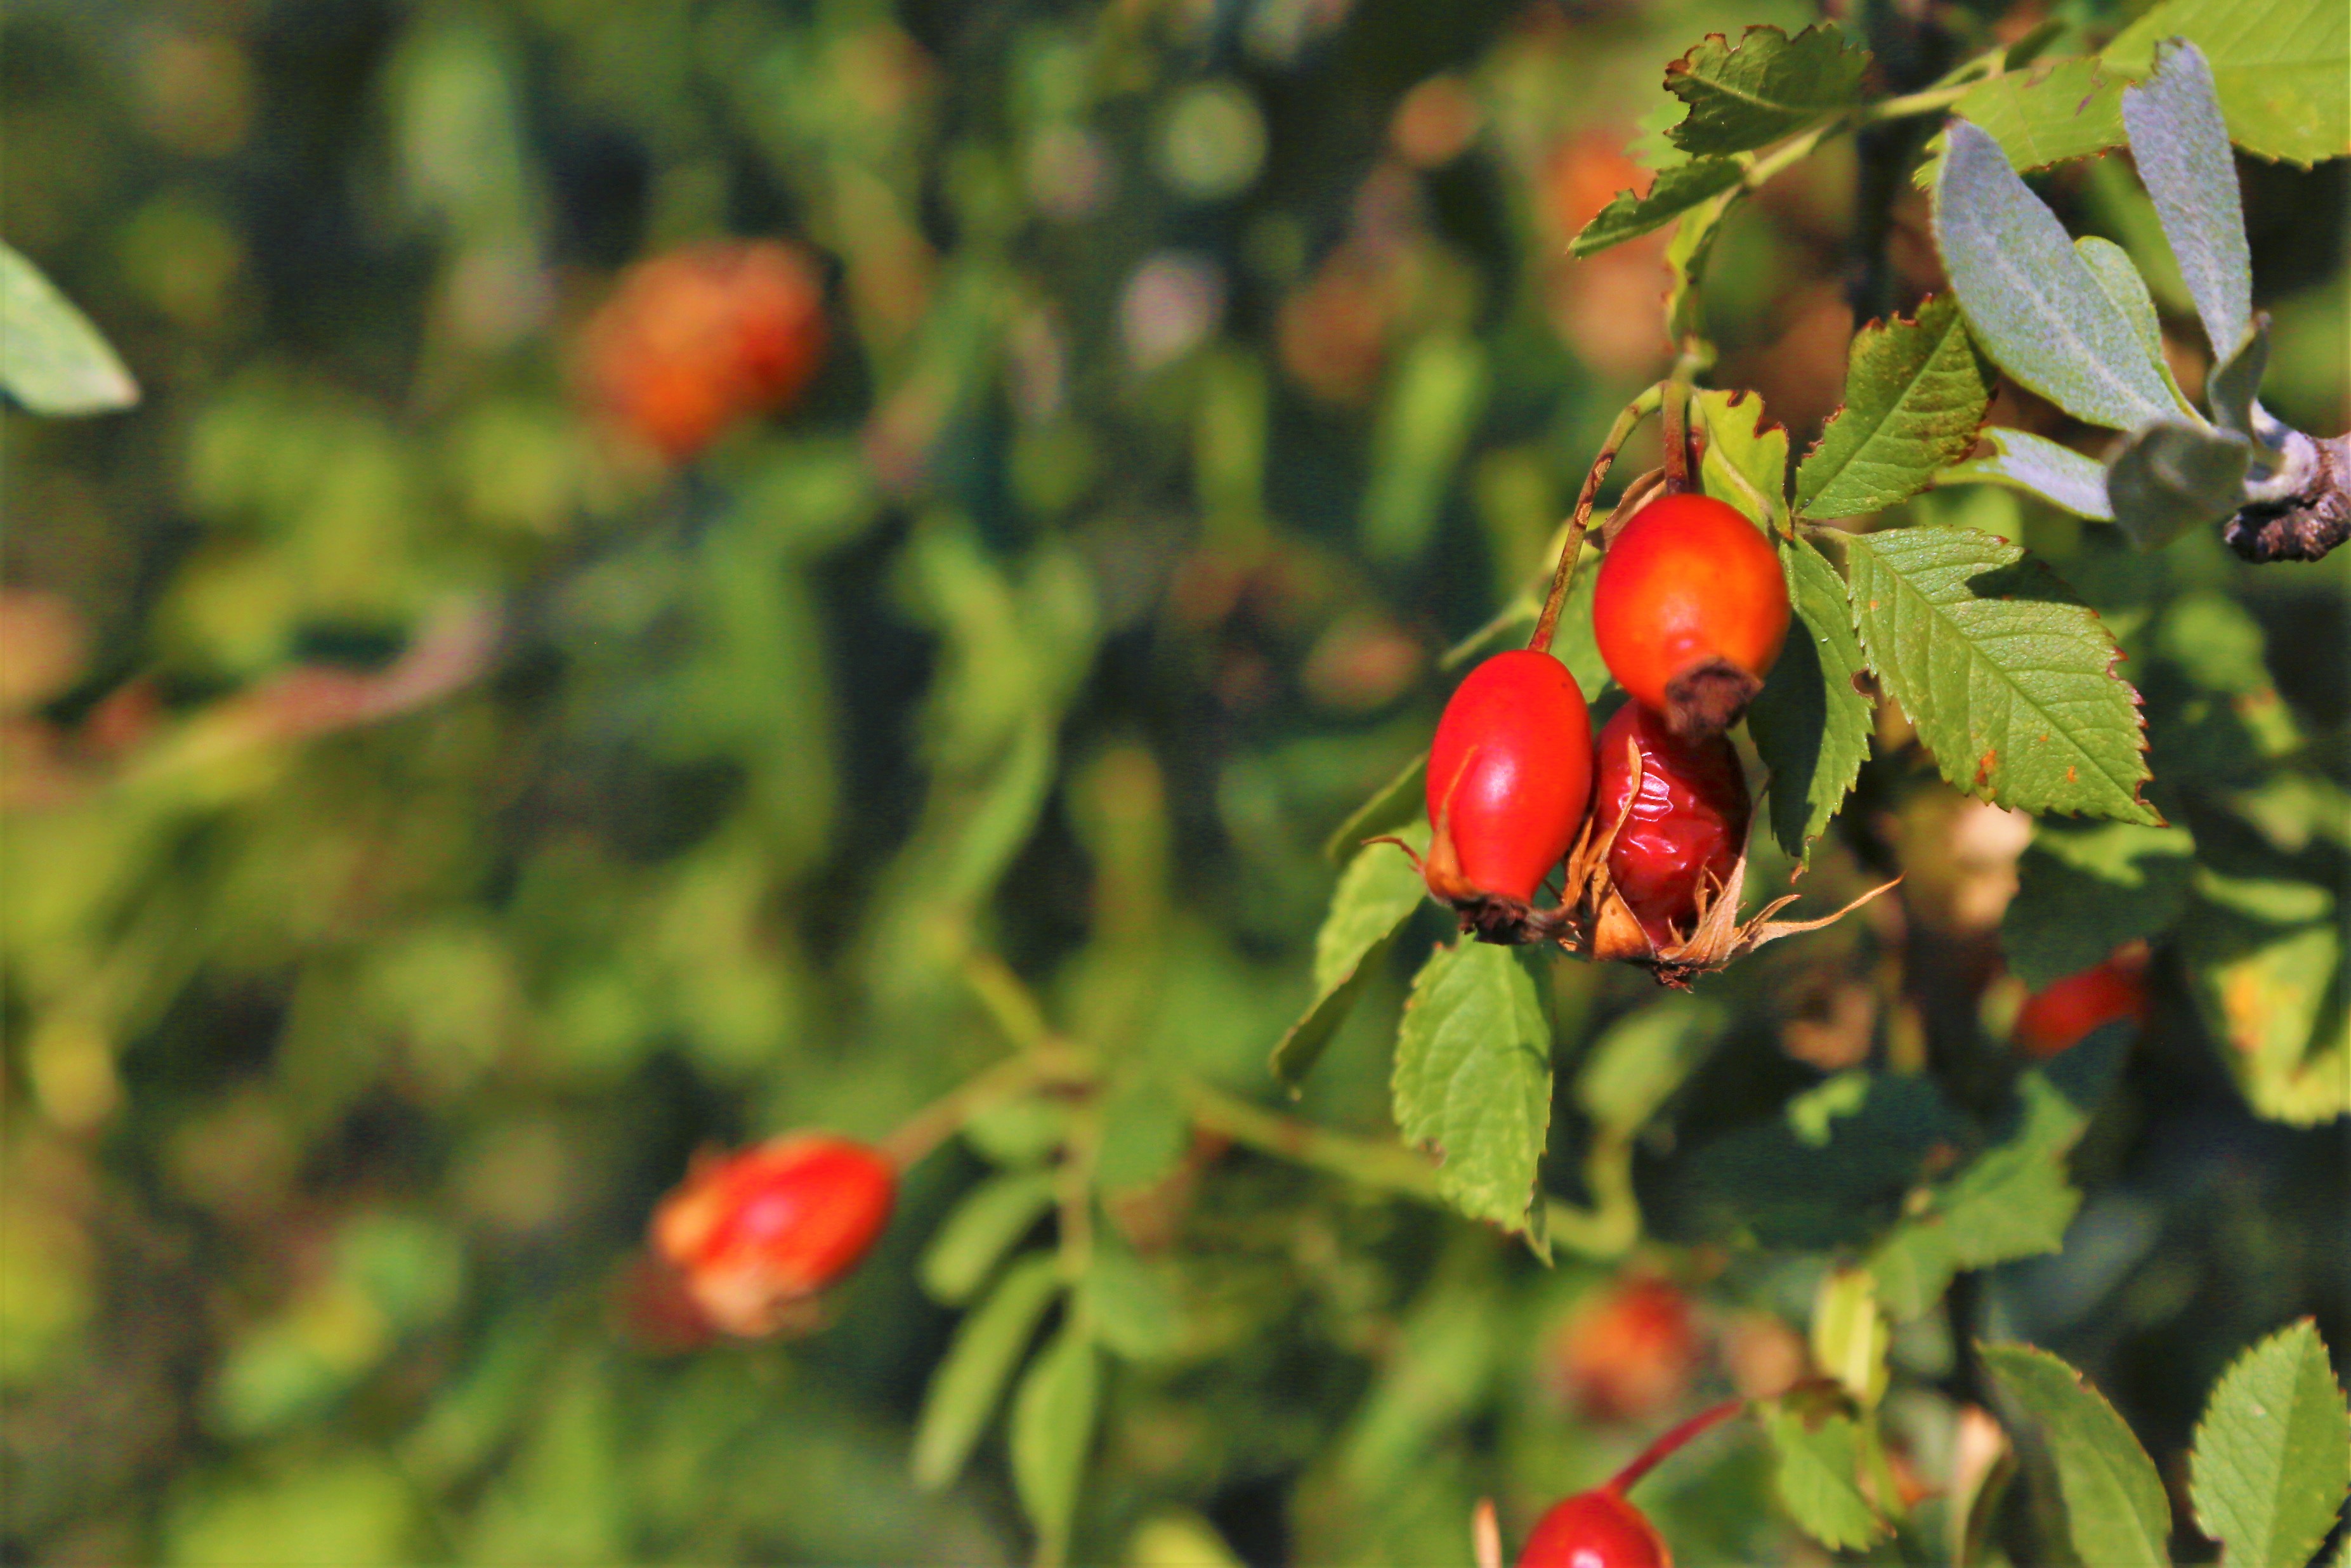
rosehip, red, tree, twig, leaf, nature, forest, autumn, flower, flowering plant, rose hip, plant, rosa canina, fruit, rosa rubiginosa, food, hawthorn, berry, rose, Rosa omeiensis, Superfruit, sorbus, produce, rose family, chinese hawthorn, rosa dumalis, rose order